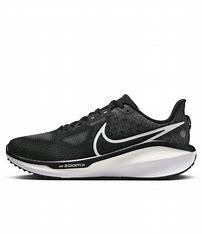
Brand: Nike
Model: Vomero 17